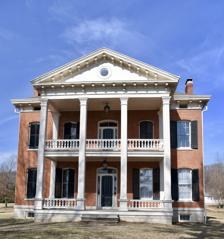
Building: Capt. George and Attella Barnard House
Country: United States of America
Year built: 1869
Historic house in Missouri, United States United States historic place Capt. George and Attella Barnard House U.S. National Register of Historic Places Show map of Missouri Show map of the United States Location 2009/2109 Georgia St., Louisiana, Missouri Coordinates 39°26′32″N 91°3′53″W / 39.44222°N 91.06472°W / 39.44222; -91.06472 Area 2 acres (0.81 ha) Built 1869 ( 1869 ) Architectural style Mid-19th cent. transitional NRHP reference No. 00000309 Added to NRHP March 31, 2000 Capt. George and Attella Barnard House , also known as the Atella Jane Keith House and Julius C. Jackson House , is a historic home located in Louisiana , Pike County, Missouri . It was built about 1869, and is a two-story, L-shaped, brick dwelling with a flat-topped hipped roof and limestone foundation. It exhibits Early Classical Revival , Greek Revival , Italianate style design elements.  Its front facade is dominated by a two-story, classically detailed portico . It was listed on the National Register of Historic Places in 1991. References